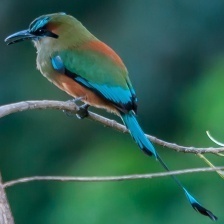
Species: TURQUOISE MOTMOT
Scientific name: EUMOMOTA SUPERCILIOSA